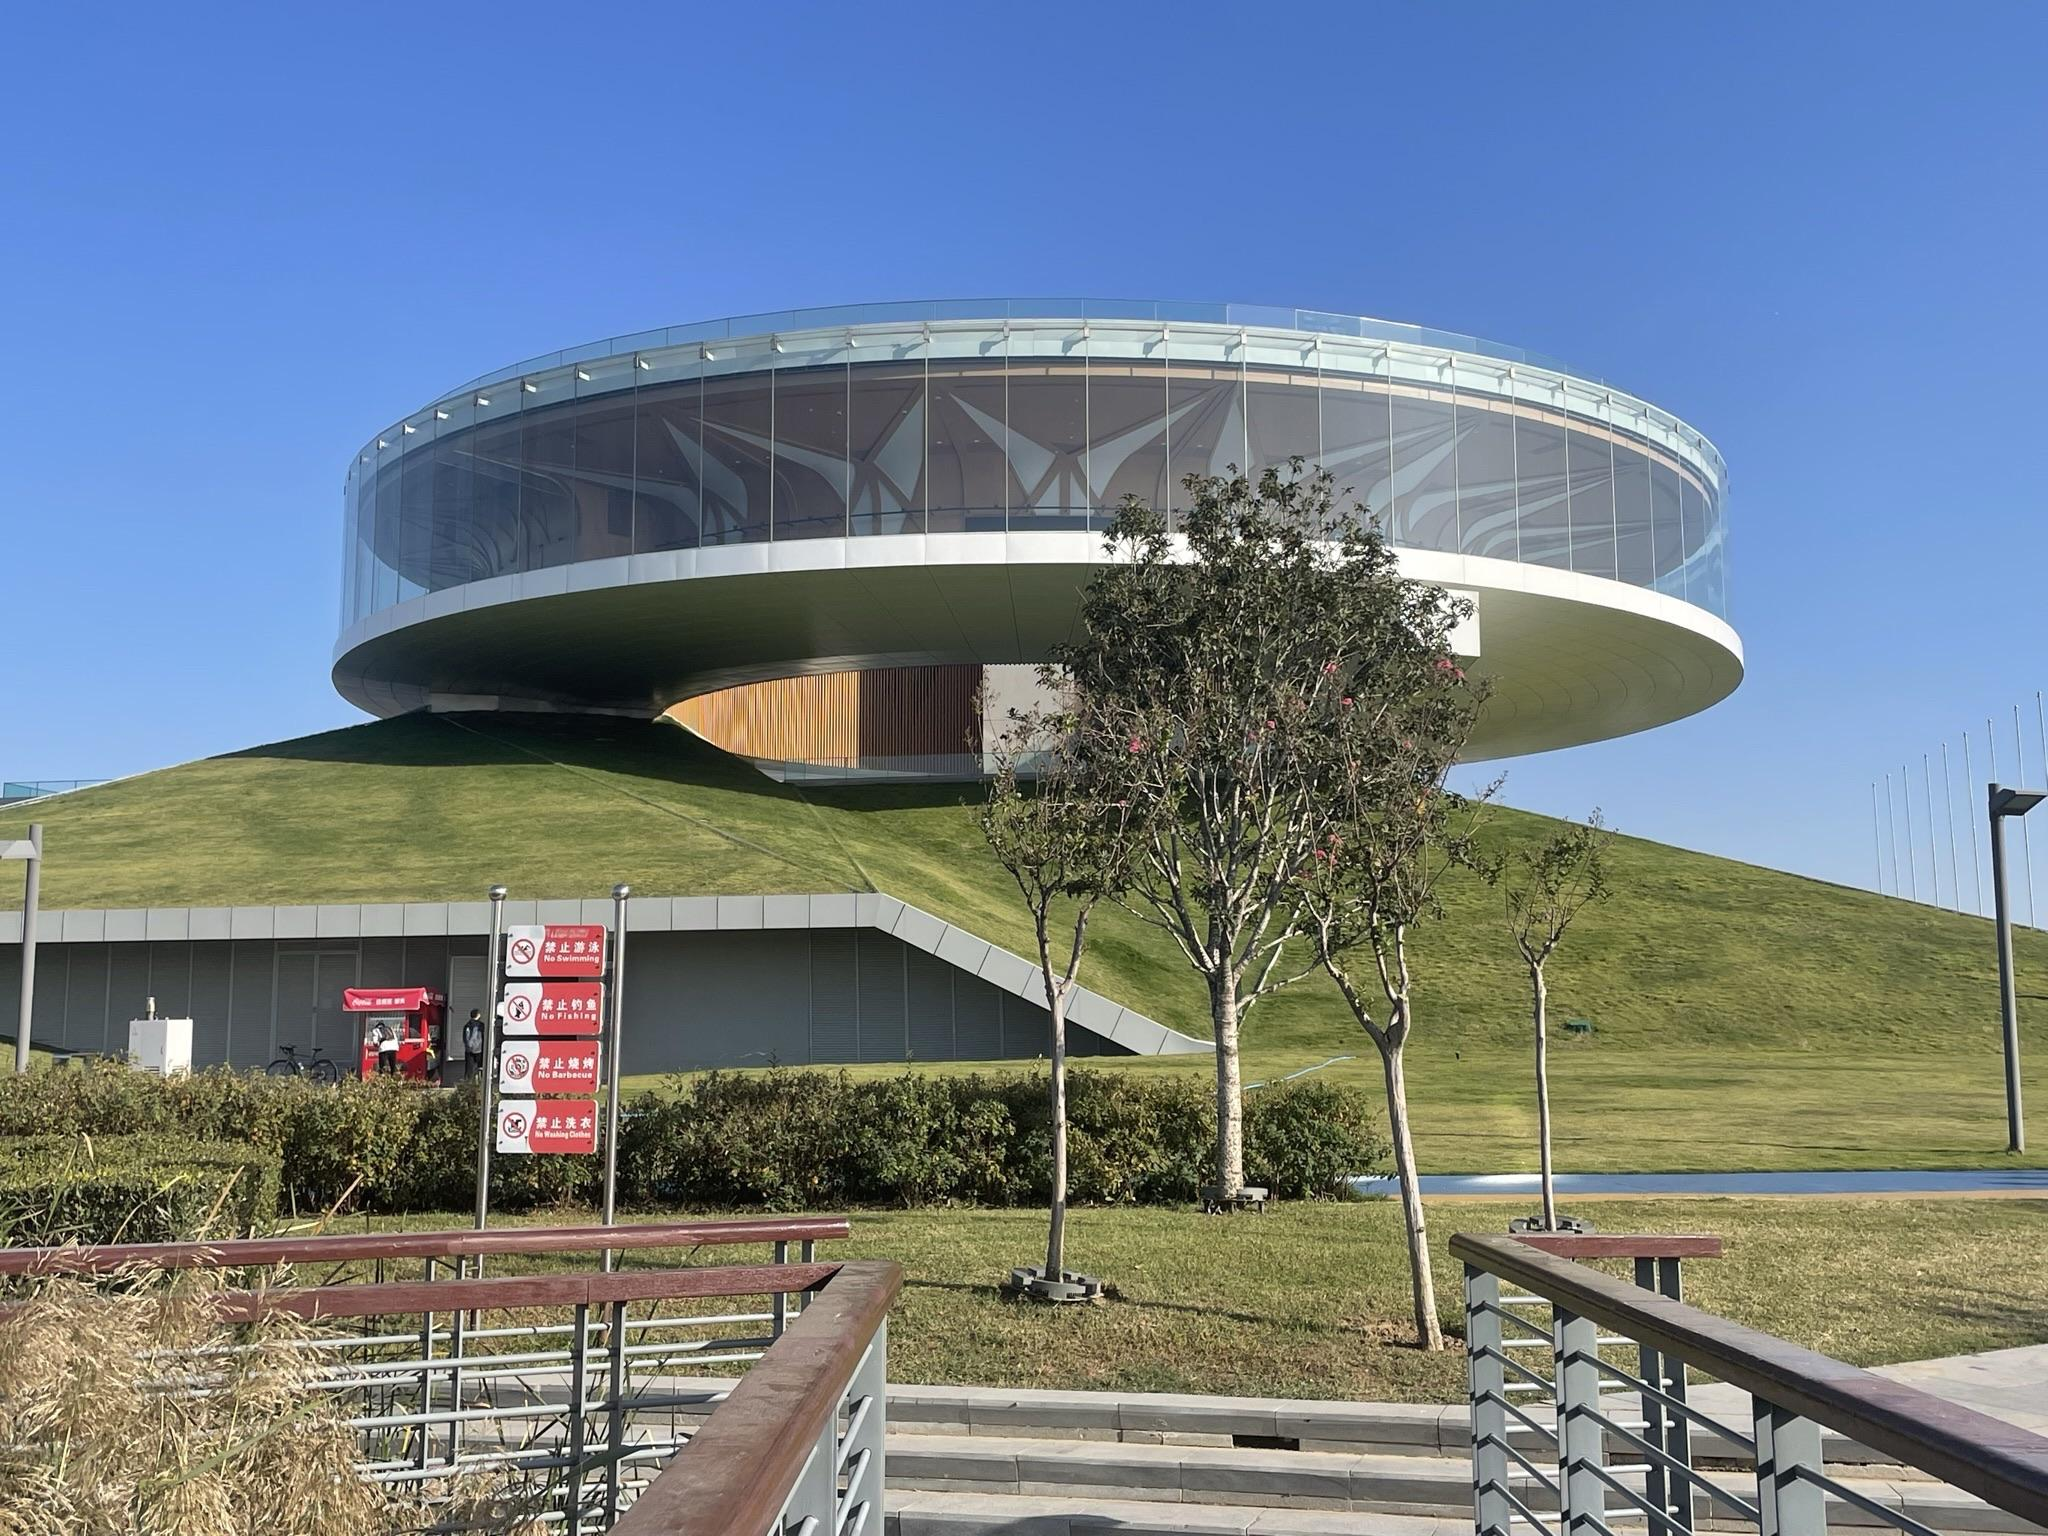
地标名称：中原科技城投资促进中心
所在城市：郑州市·金水区